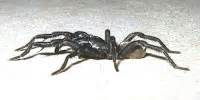
Label: ragno